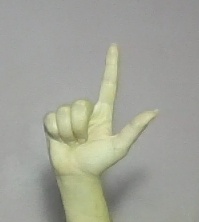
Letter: laam